Leuben

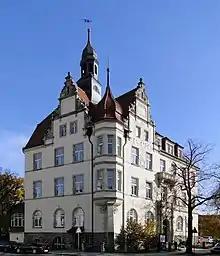
Rathaus Leuben 2010

Leuben is a quarter and a borough ("Stadtbezirk") of the German city of Dresden. The borough Leuben consists of the quarters Leuben, Laubegast, Kleinzschachwitz and Großzschachwitz. Its population is 38,353 (2020).